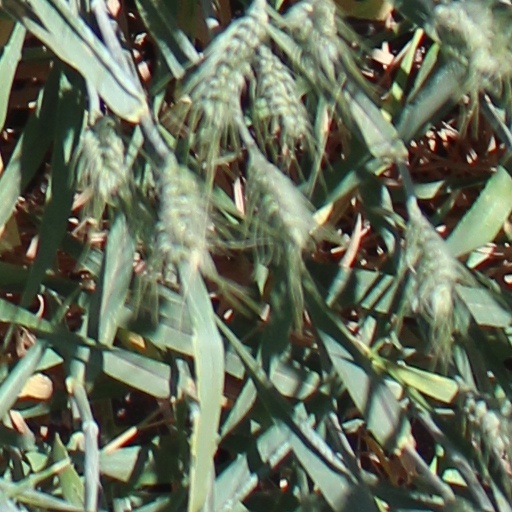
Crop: wheat